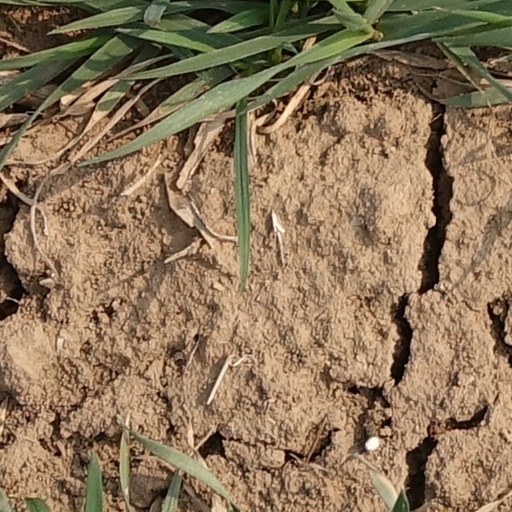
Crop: wheat